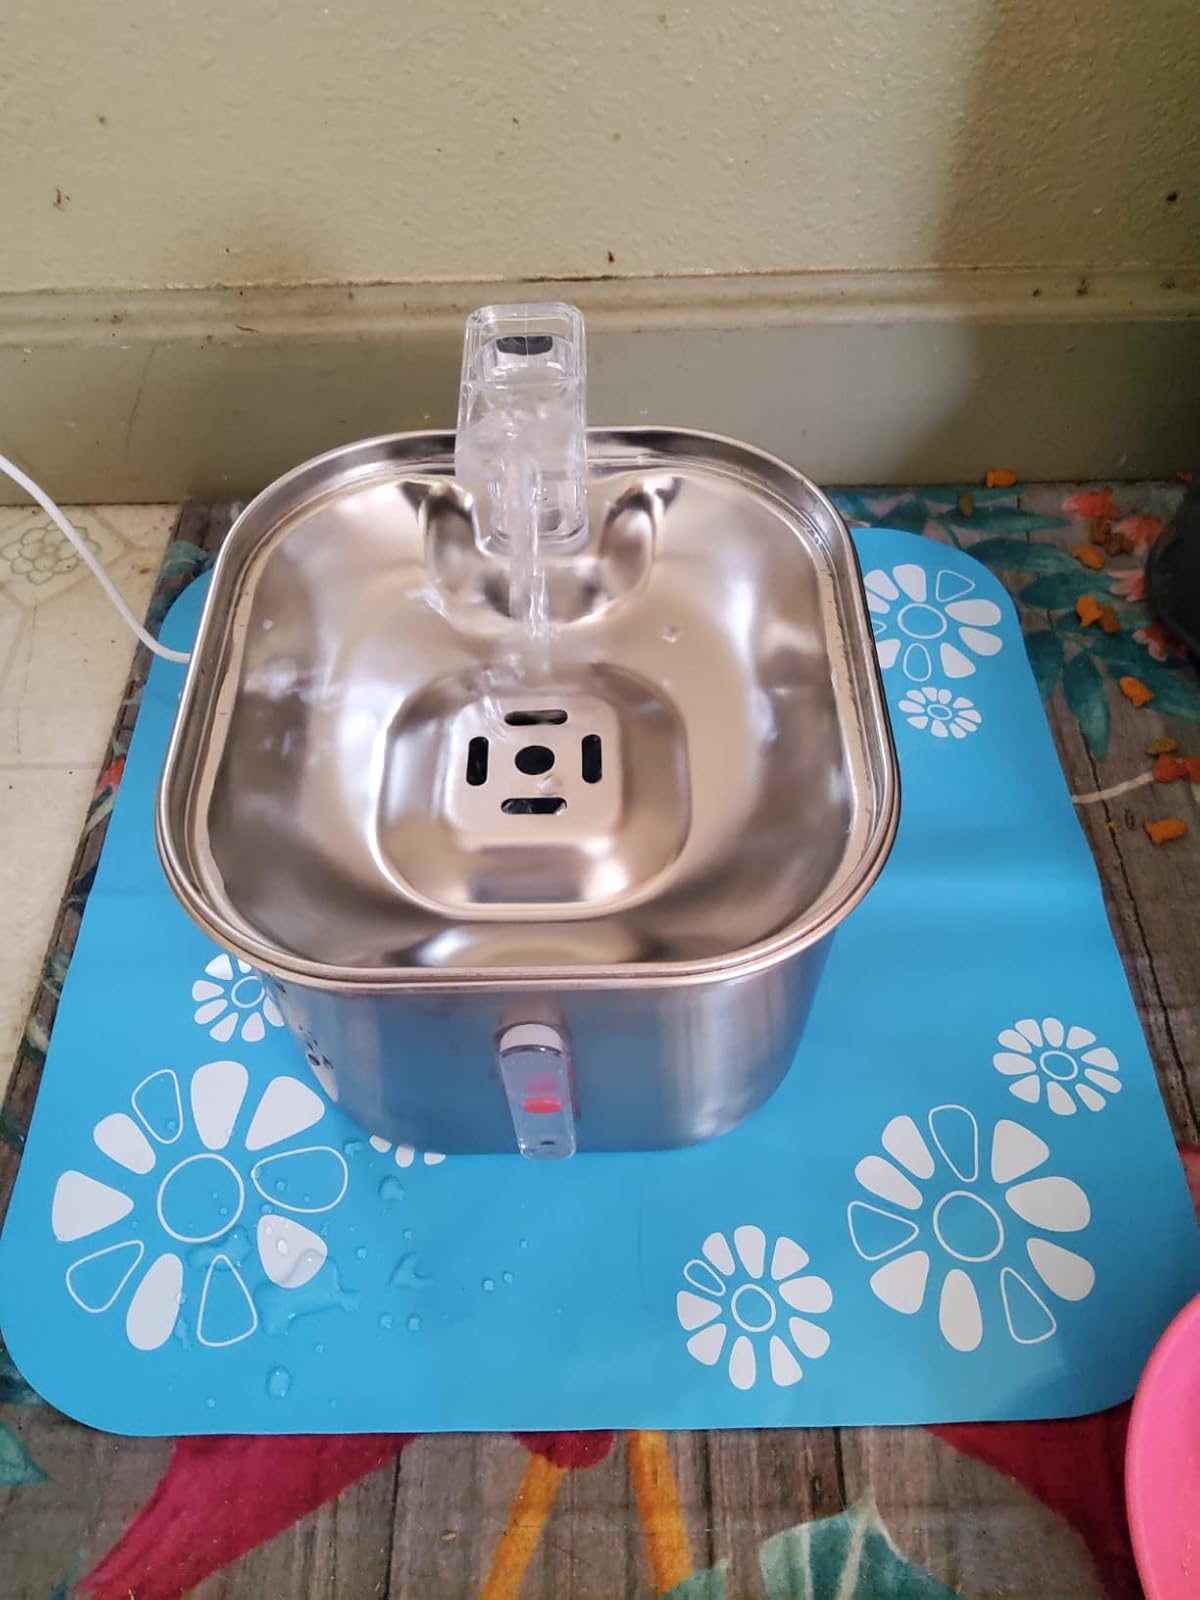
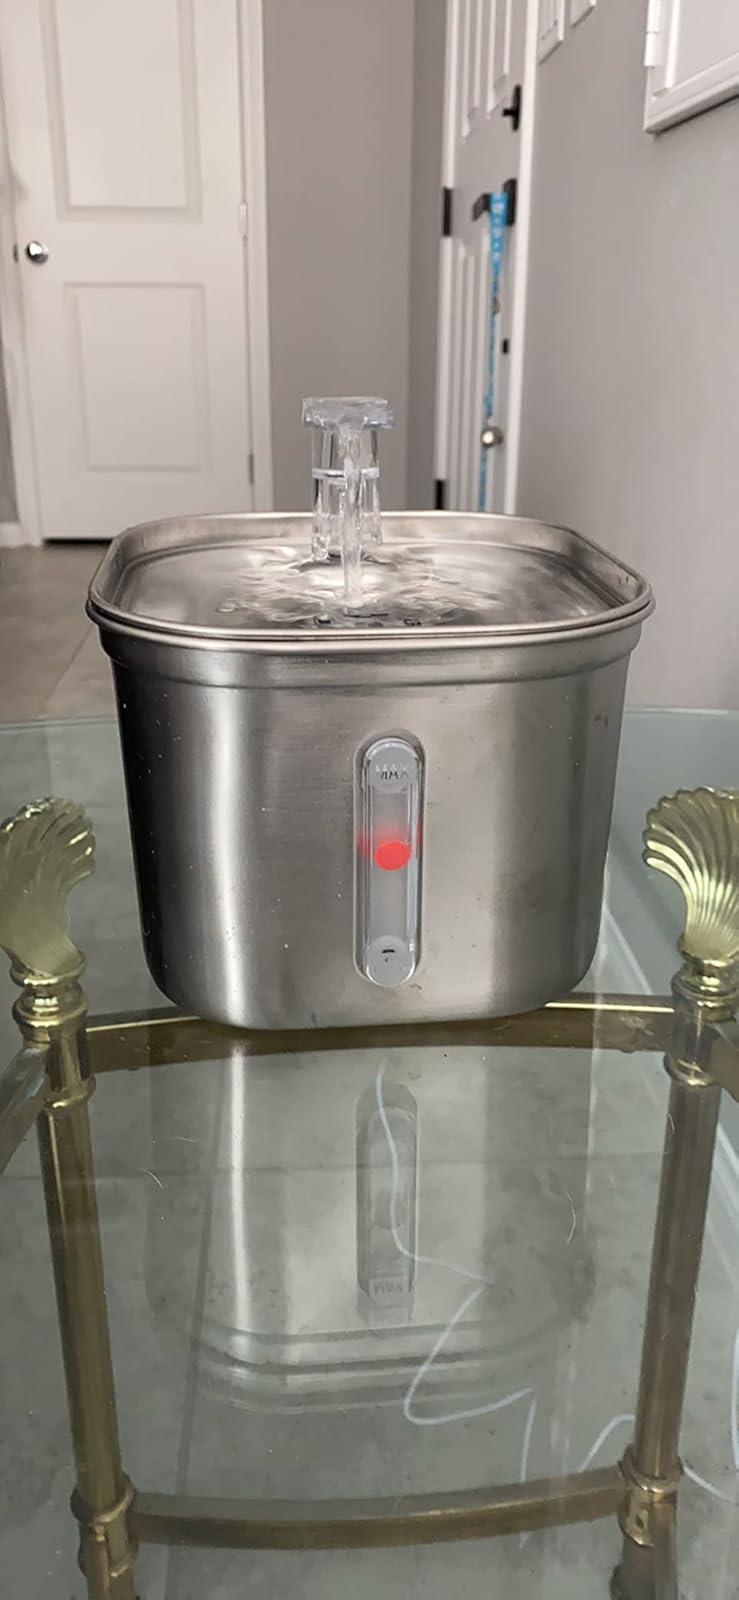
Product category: items_bowl
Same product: yes